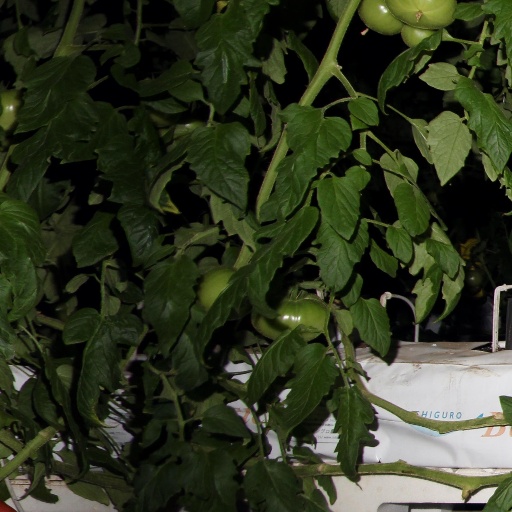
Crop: tomato